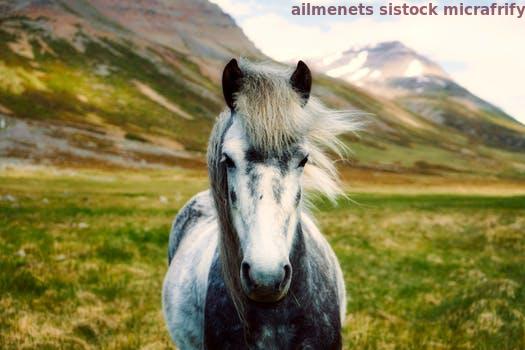
Label: Watermark